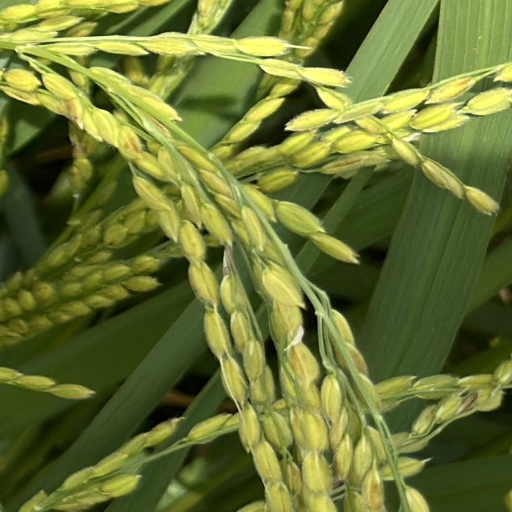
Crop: rice